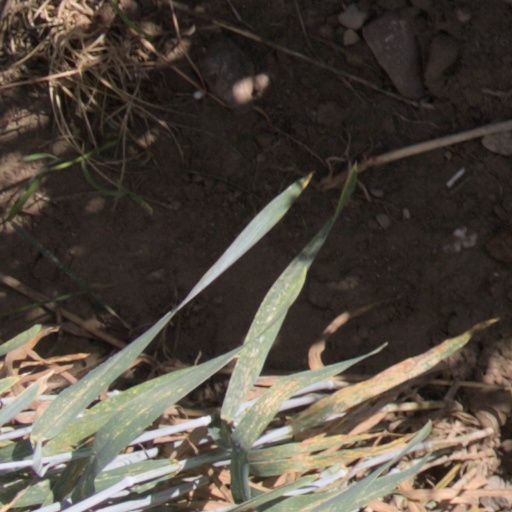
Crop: wheat